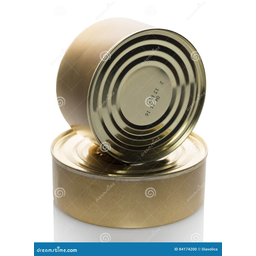
Label: metal